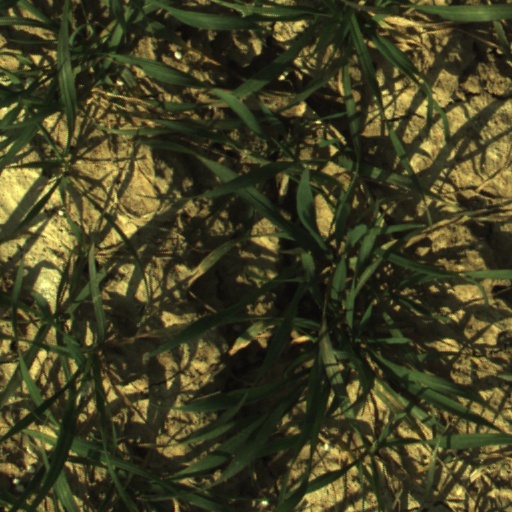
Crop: wheat